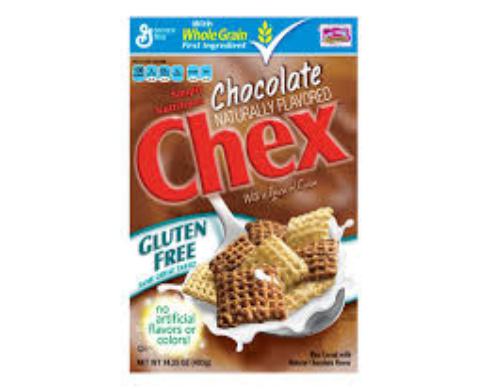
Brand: Chocolate Chex
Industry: Food